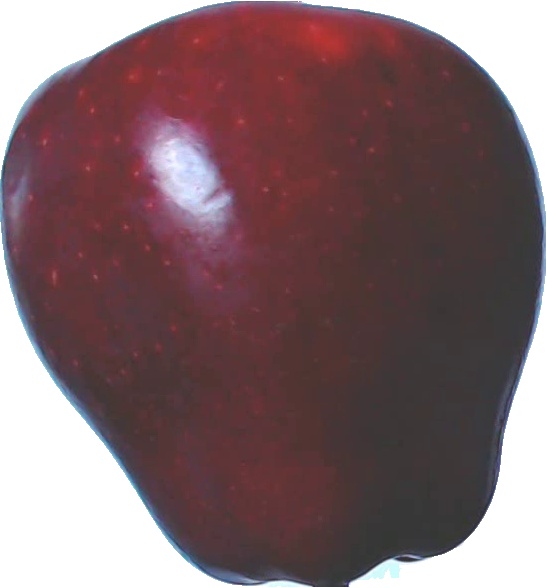
Label: apple_red_delicios_1